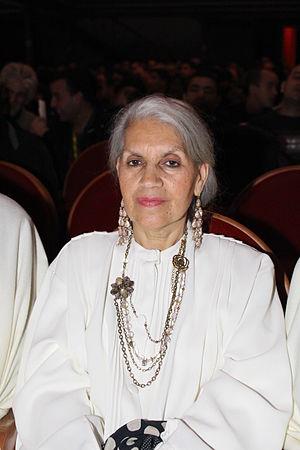
Dihya, la chanteurse de musique chaoui au théâtre régional de Batna
L'Aurès est une région en partie montagneuse située dans le Nord-Est de l'Algérie, caractérisée à la fois par sa riche histoire, son relief en partie montagneux et par son peuplement traditionnel, le groupe berbère des Chaouis.
La culture et l’art dans les Aurès sont diversifiées. L’Aurès est un vaste territoire de l'Algérie, plusieurs activités artisanales sont organisées pour représenter le terroir de certaines régions et Wilayas de l'Est de l'Algérie. Plusieurs artistes des Aurès participent soit aux festivités organisées ou aux expositions à travers le pays.
Zohra Aïssaoui, connue sous le nom de Dihya, née en 1950 à Taghit, est une chanteuse algérienne de musique chaouie. Elle vit actuellement en France.
La musique dans les Aurès est représentée par plusieurs styles diversifiés dans les régions des Aurès en plusieurs langues chaoui, Arabe algérien, français et anglais, elle comprend la musique chaoui typique du terroir aurassien.